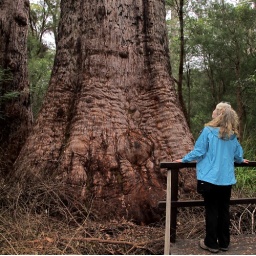
The base of a Tingle tree in the Tree Tops Walk &amp;quot;Ancient Empire&amp;quot; interpreted path.